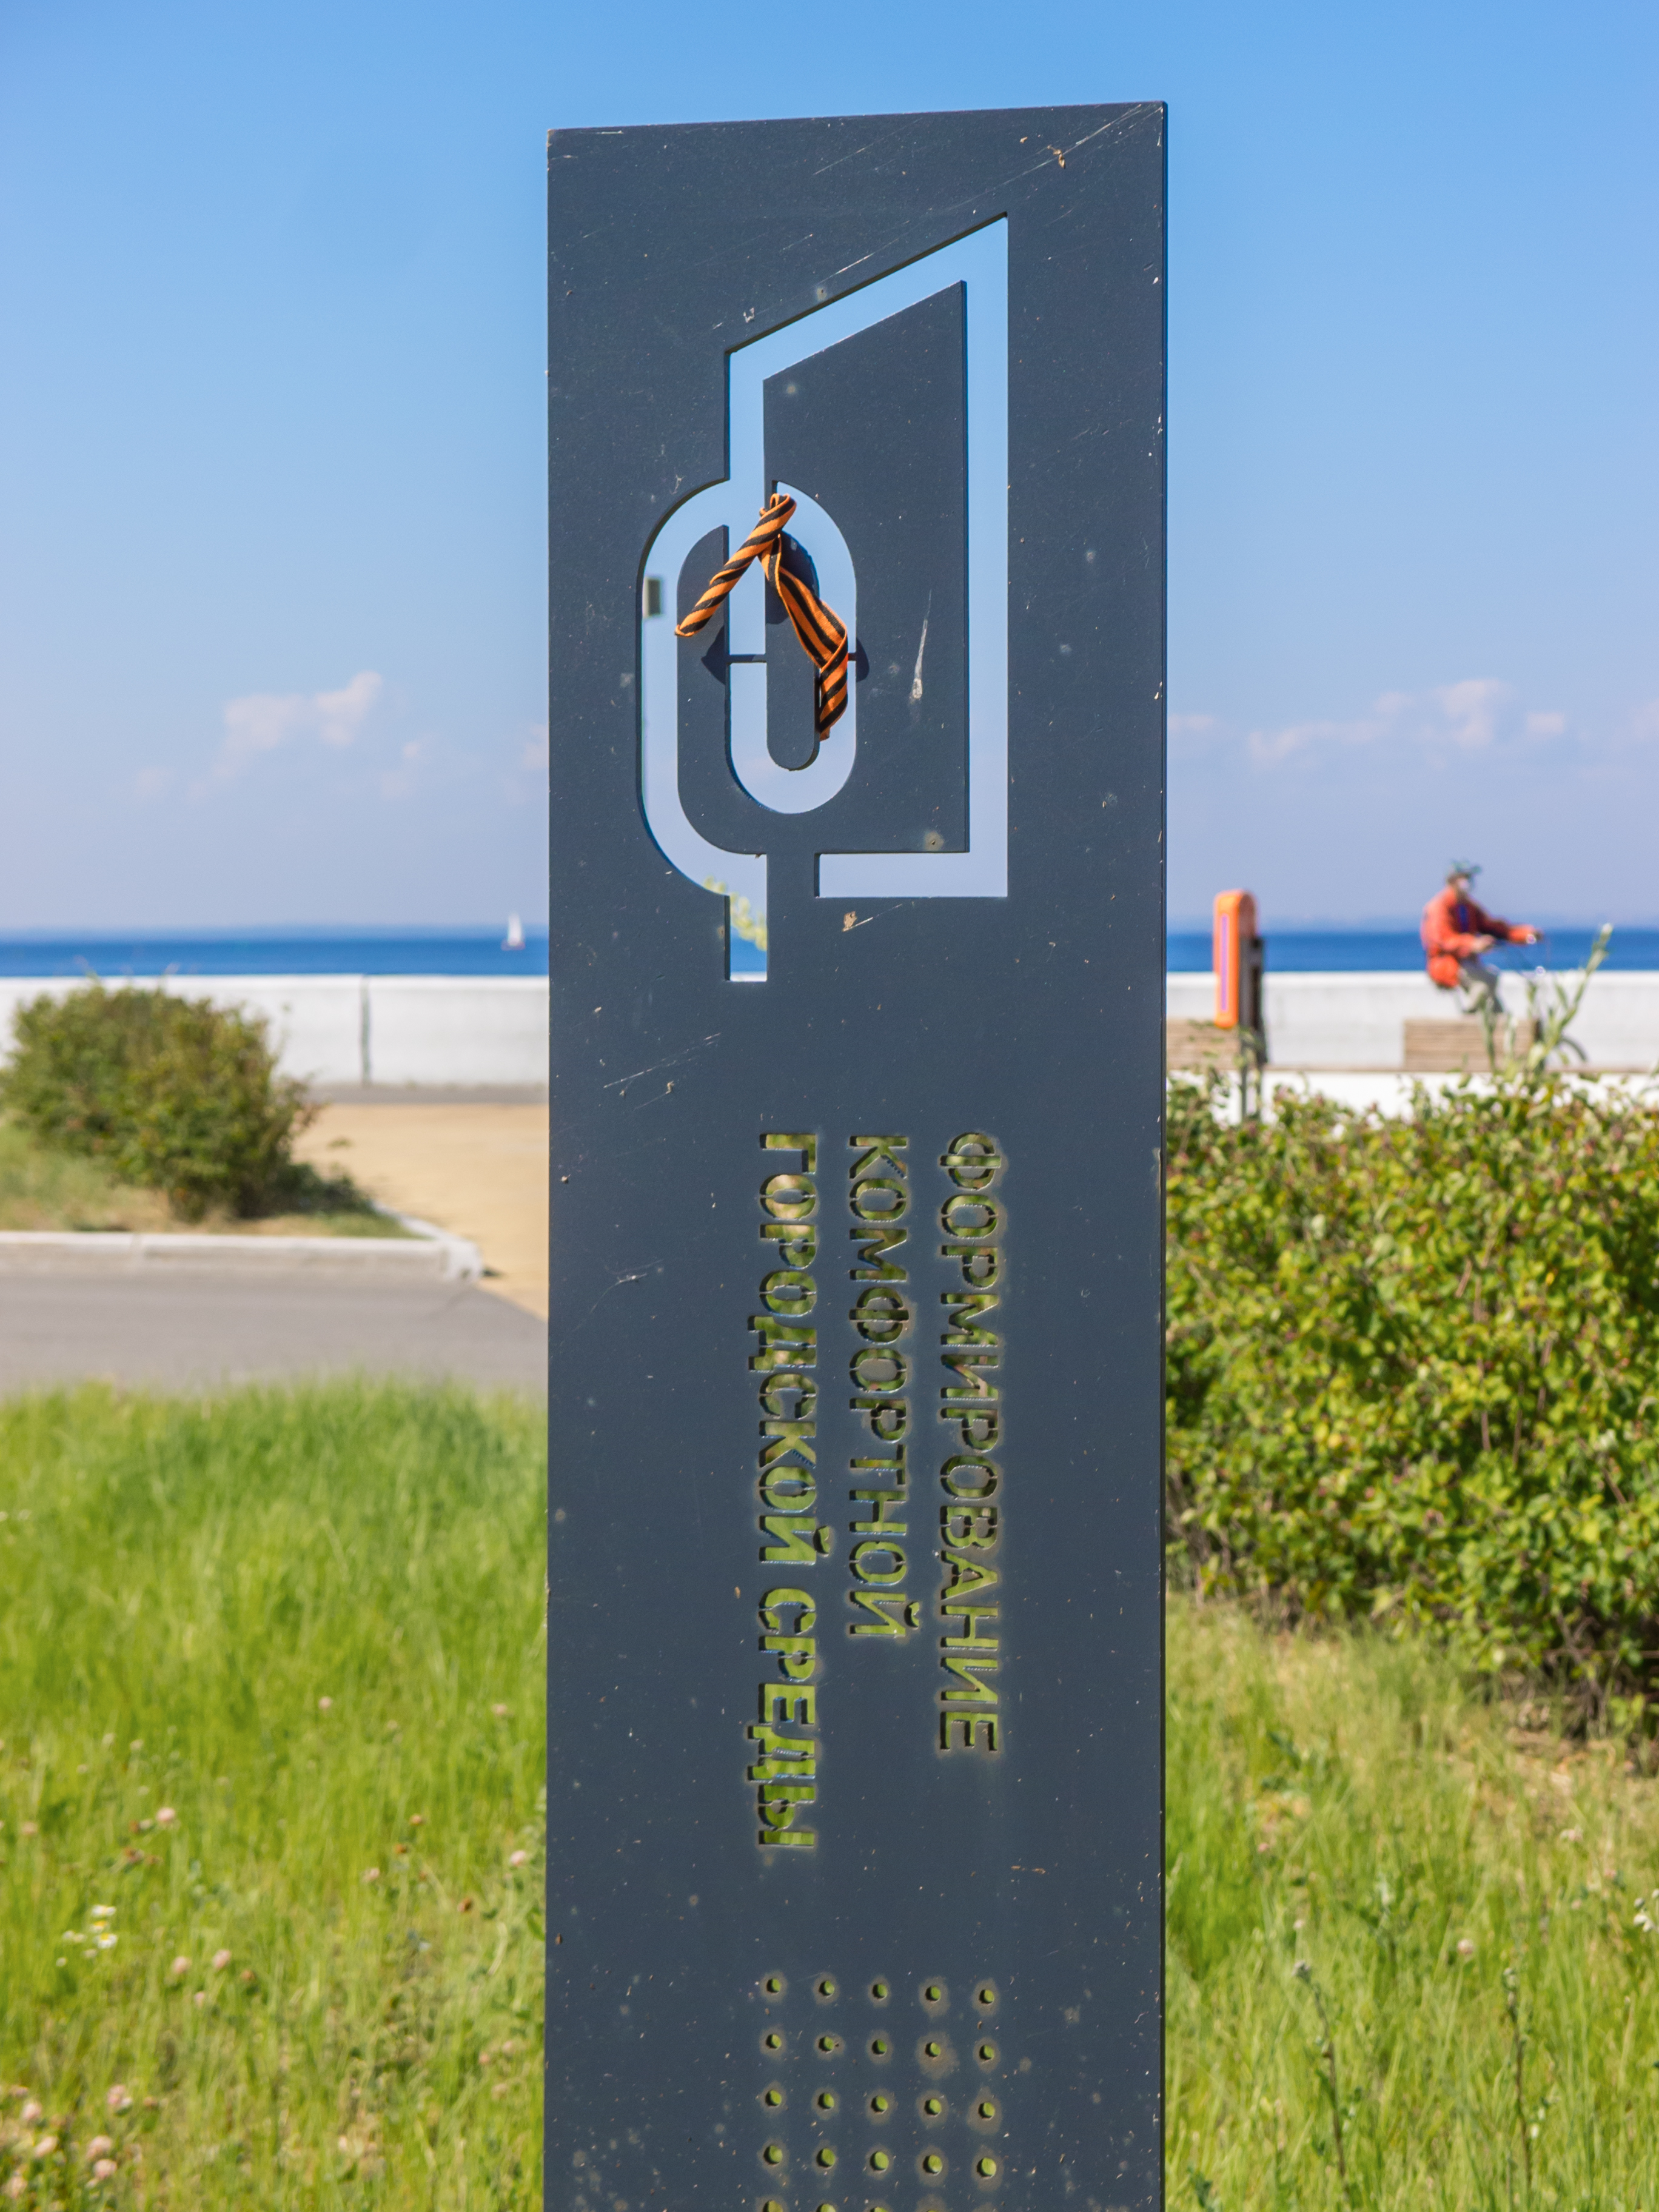
images, sky, plant, natural environment, water, cloud, land lot, religious item, natural landscape, grass, landscape, rectangle, gas, cross, grassland, grass family, font, flower, pole, symbol, road, signage, monument, public utility, cemetery, sign, art, rock, prairie, memorial, ocean, coast, recreation, horizon, advertising, logo